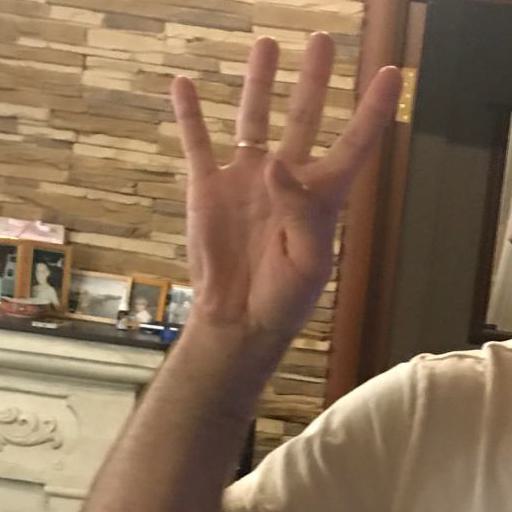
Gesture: four